Col Loughnan

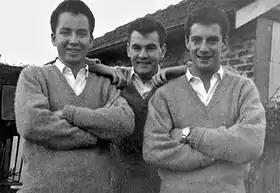
The Crescents, (l to r) Mike Downes, Col Loughnan, and Kel Palise.

O'Keefe invited The Crescents to appear on his television program "Six O'Clock Rock" on 7 March 1959. This success later lead to further appearances on "Six O'Clock Rock", "Bandstand", and "Teen Time". The Crescents were heavily influenced by American vocal groups of the period, practising and working on their arrangements at Palace's parents' house, with Loughnan on the piano.